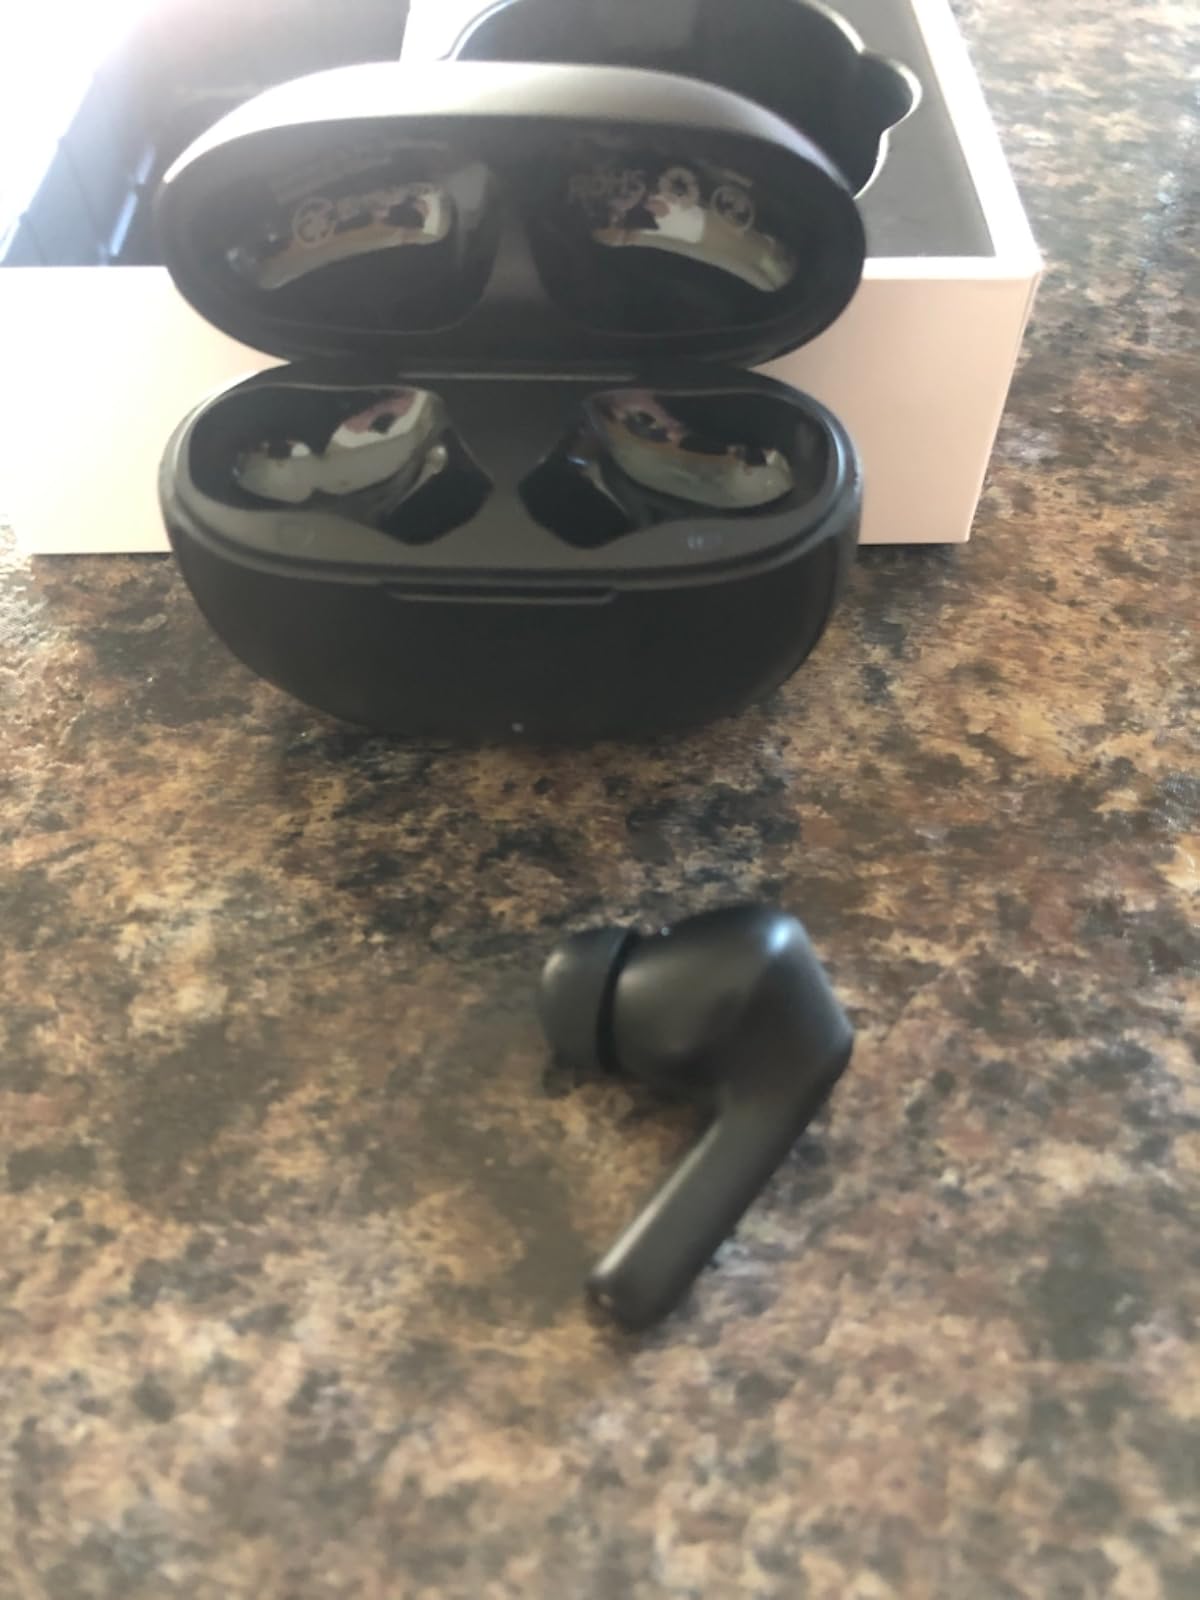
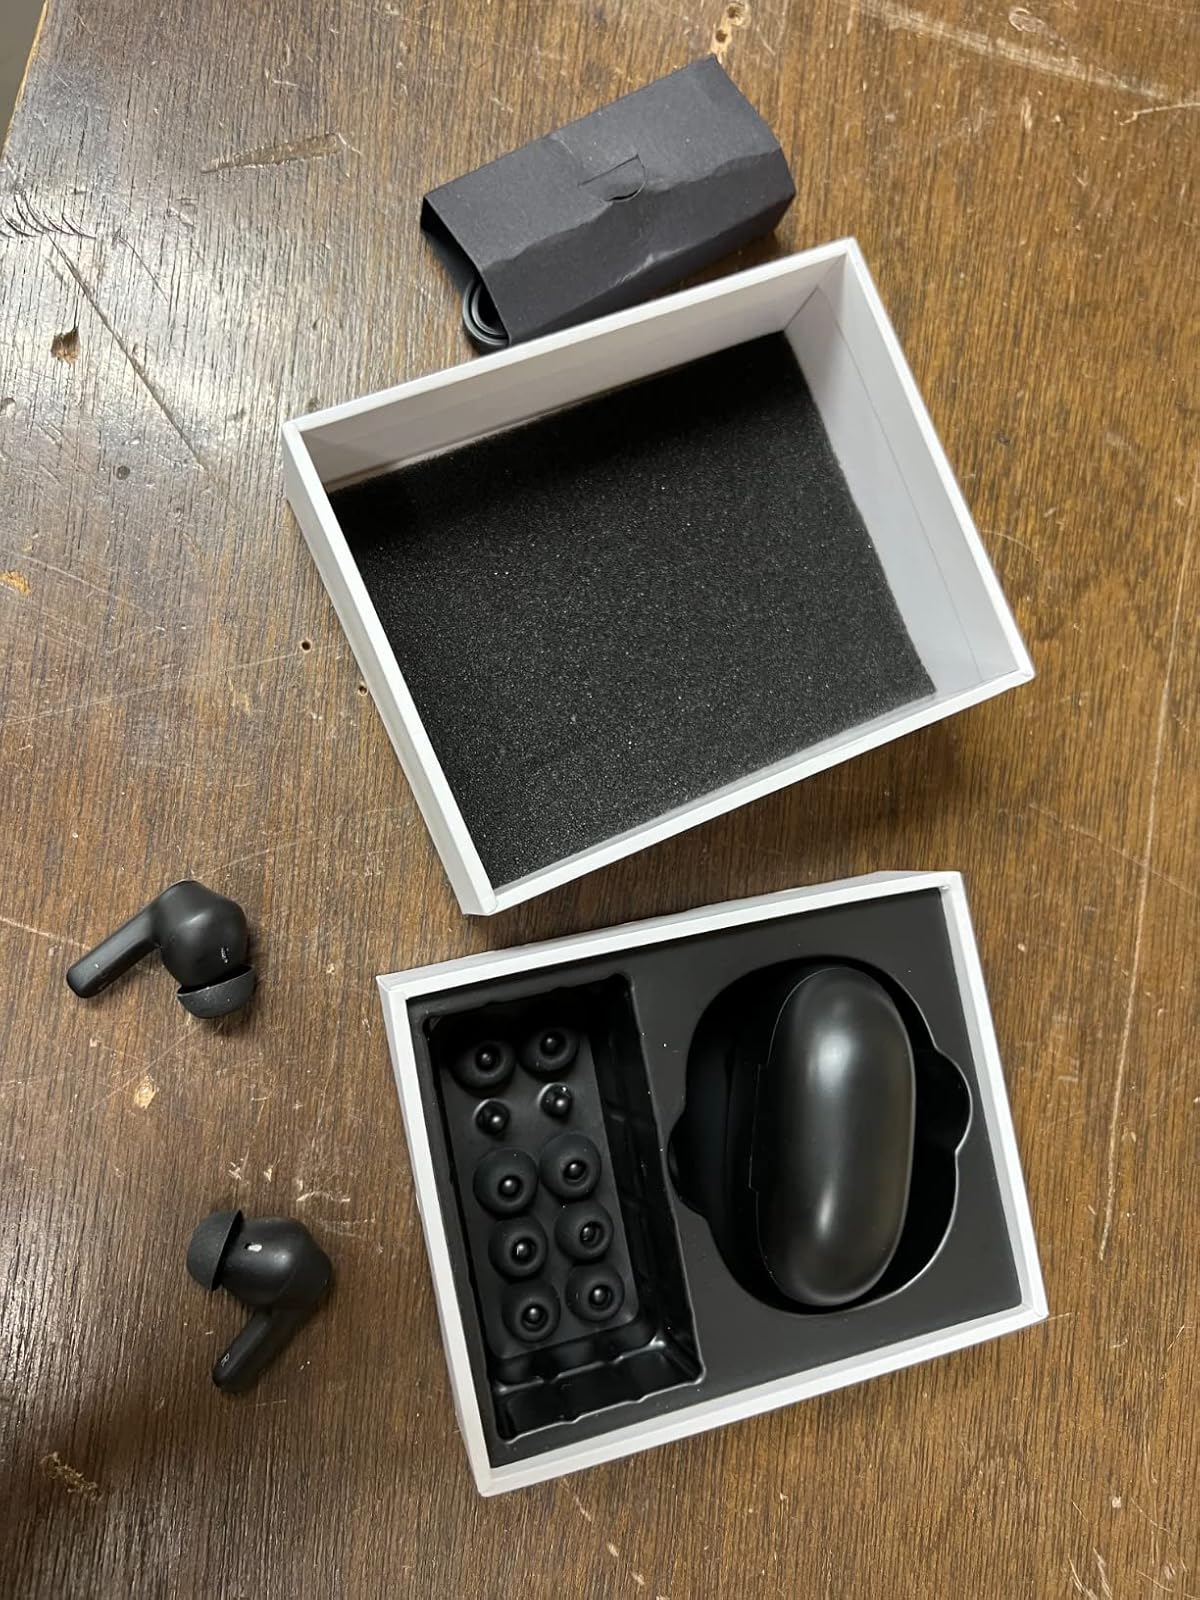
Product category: earbuds
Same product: yes